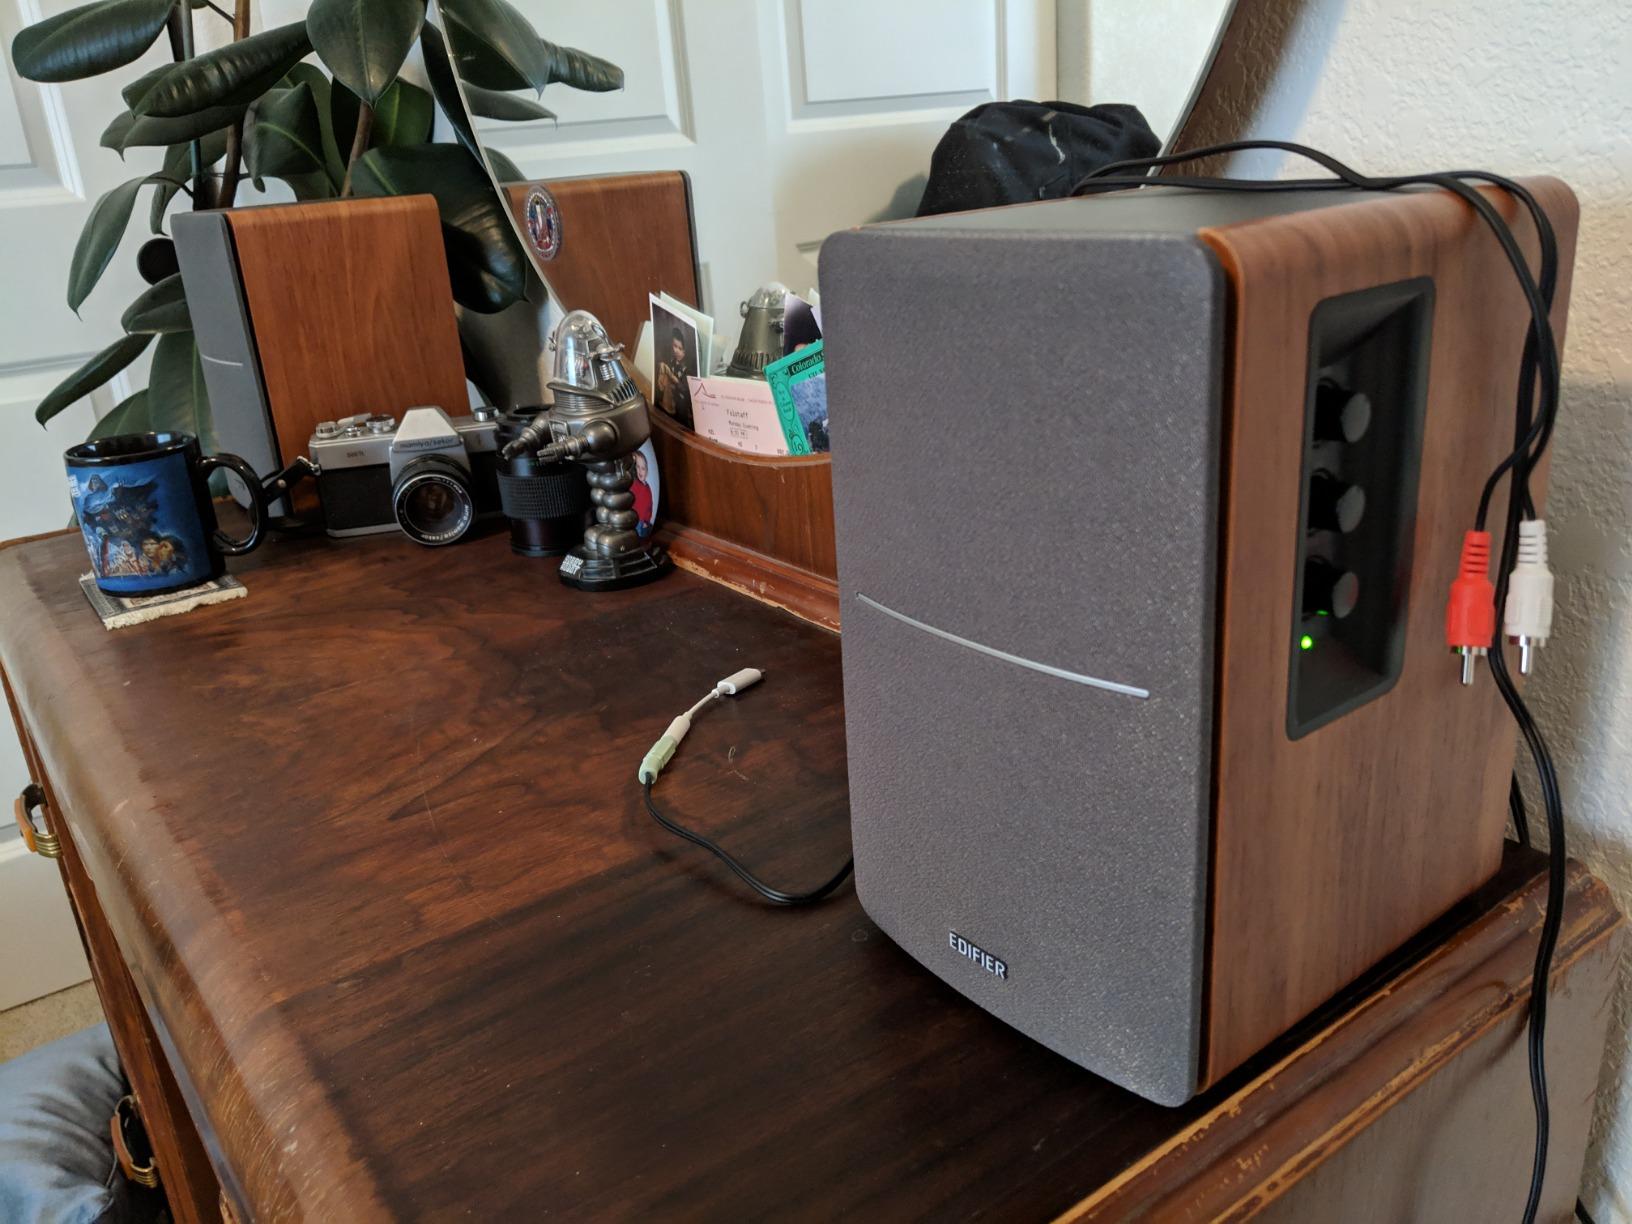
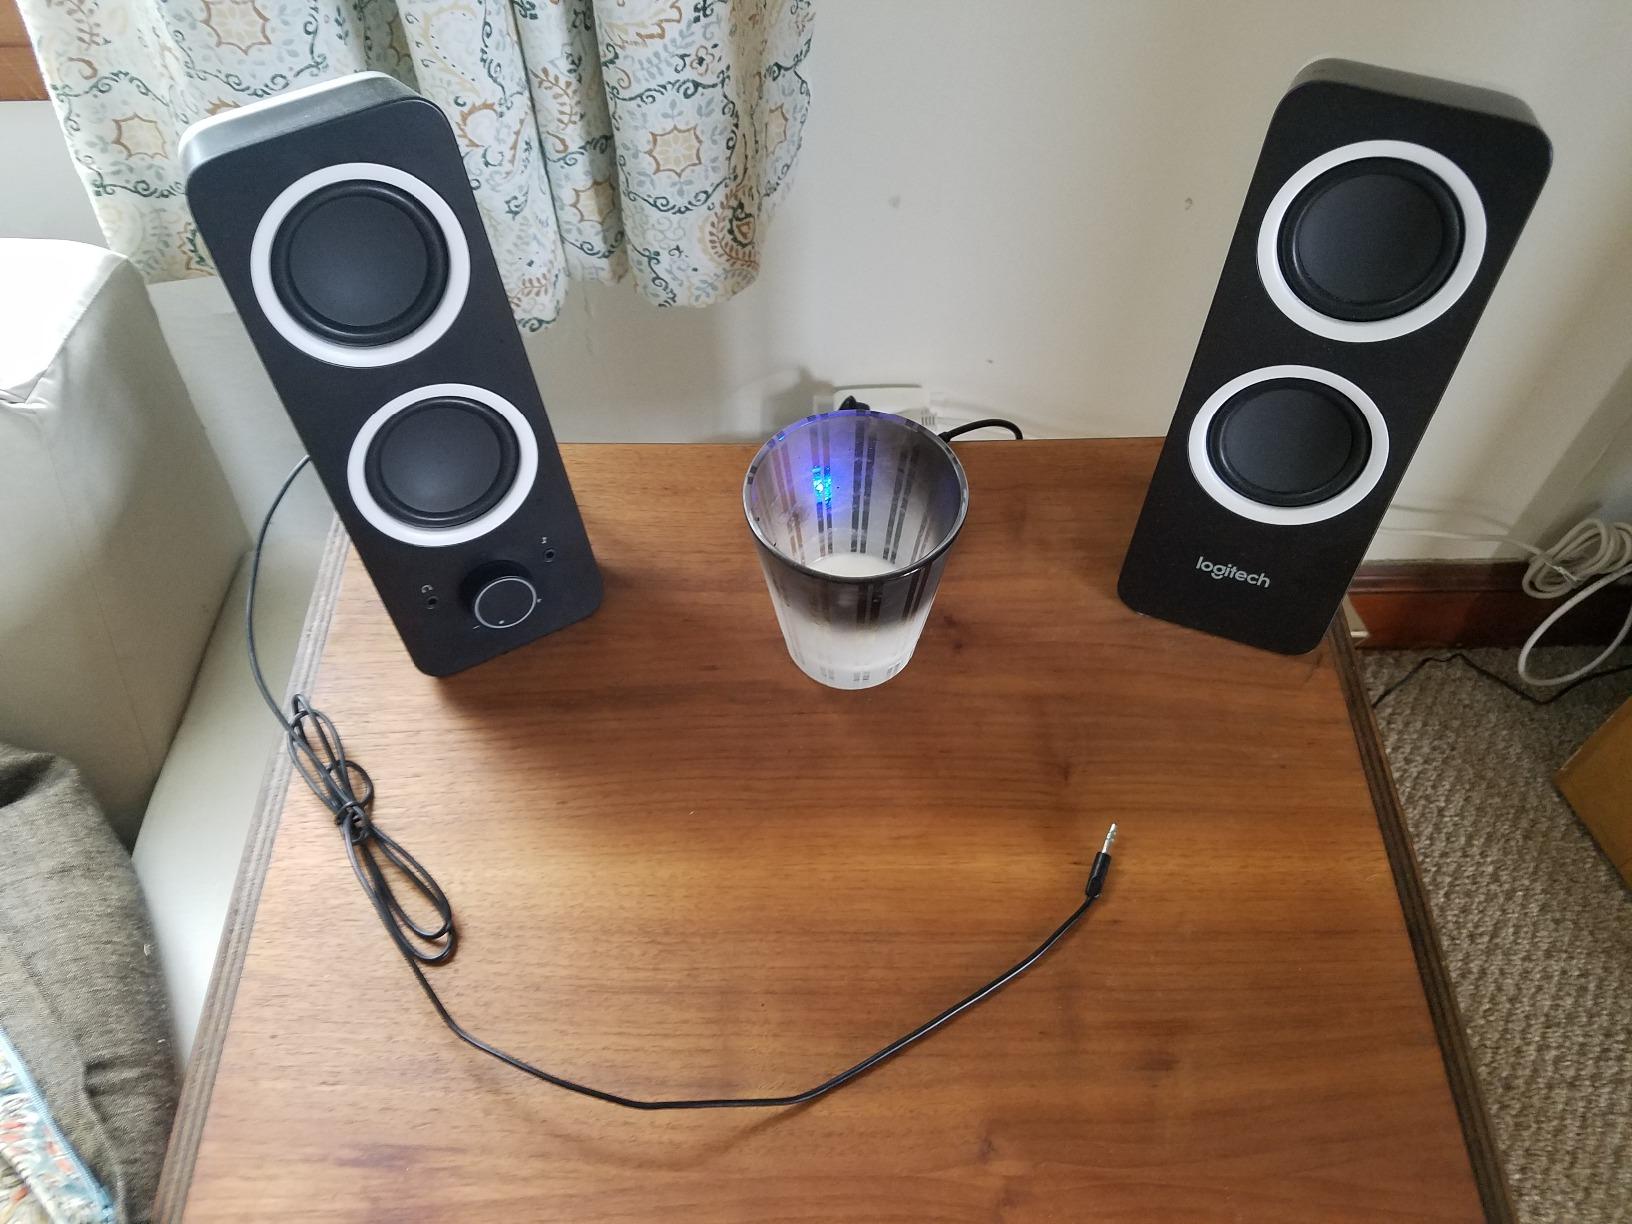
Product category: speaker
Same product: no